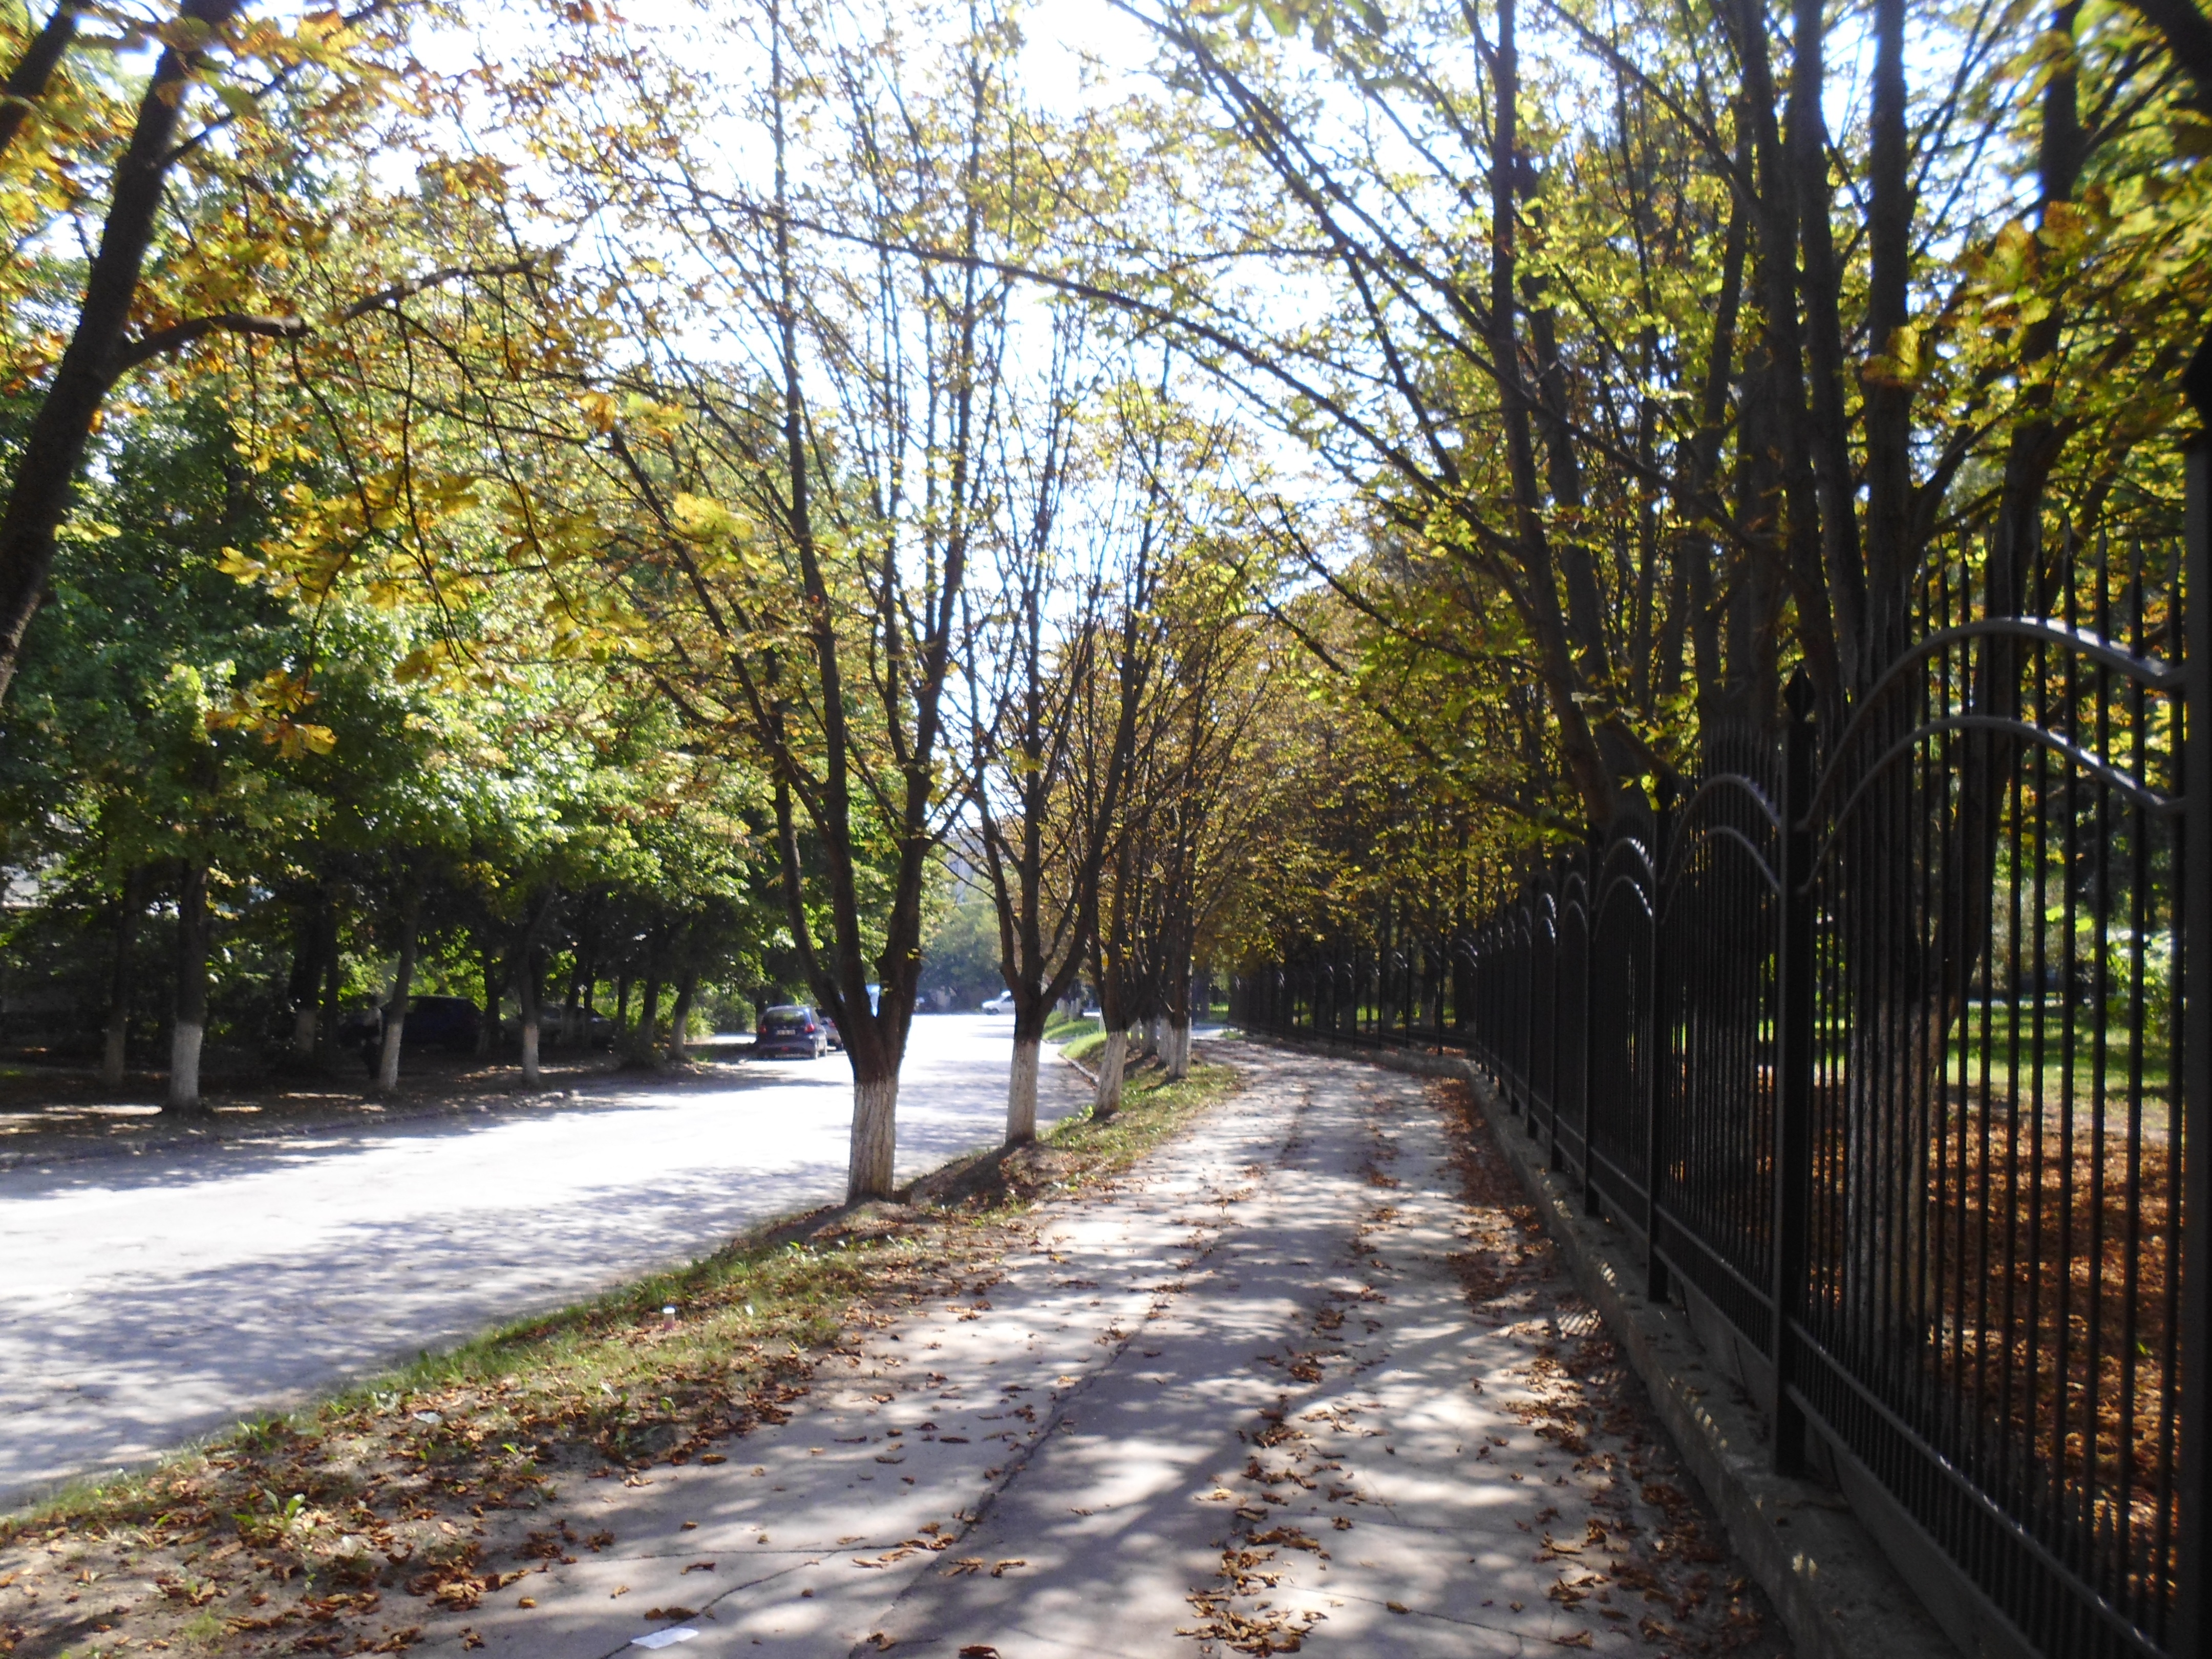
tree, trail, sunlight, leaf, walkway, autumn, park, season, woodland, woody plant, nonbuilding structure